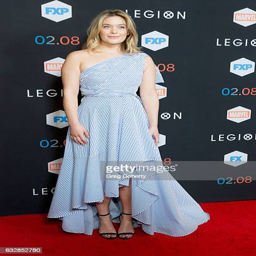
person arrives for the premiere